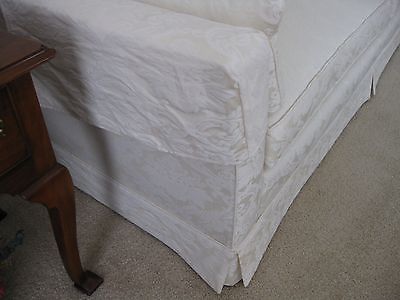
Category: sofa